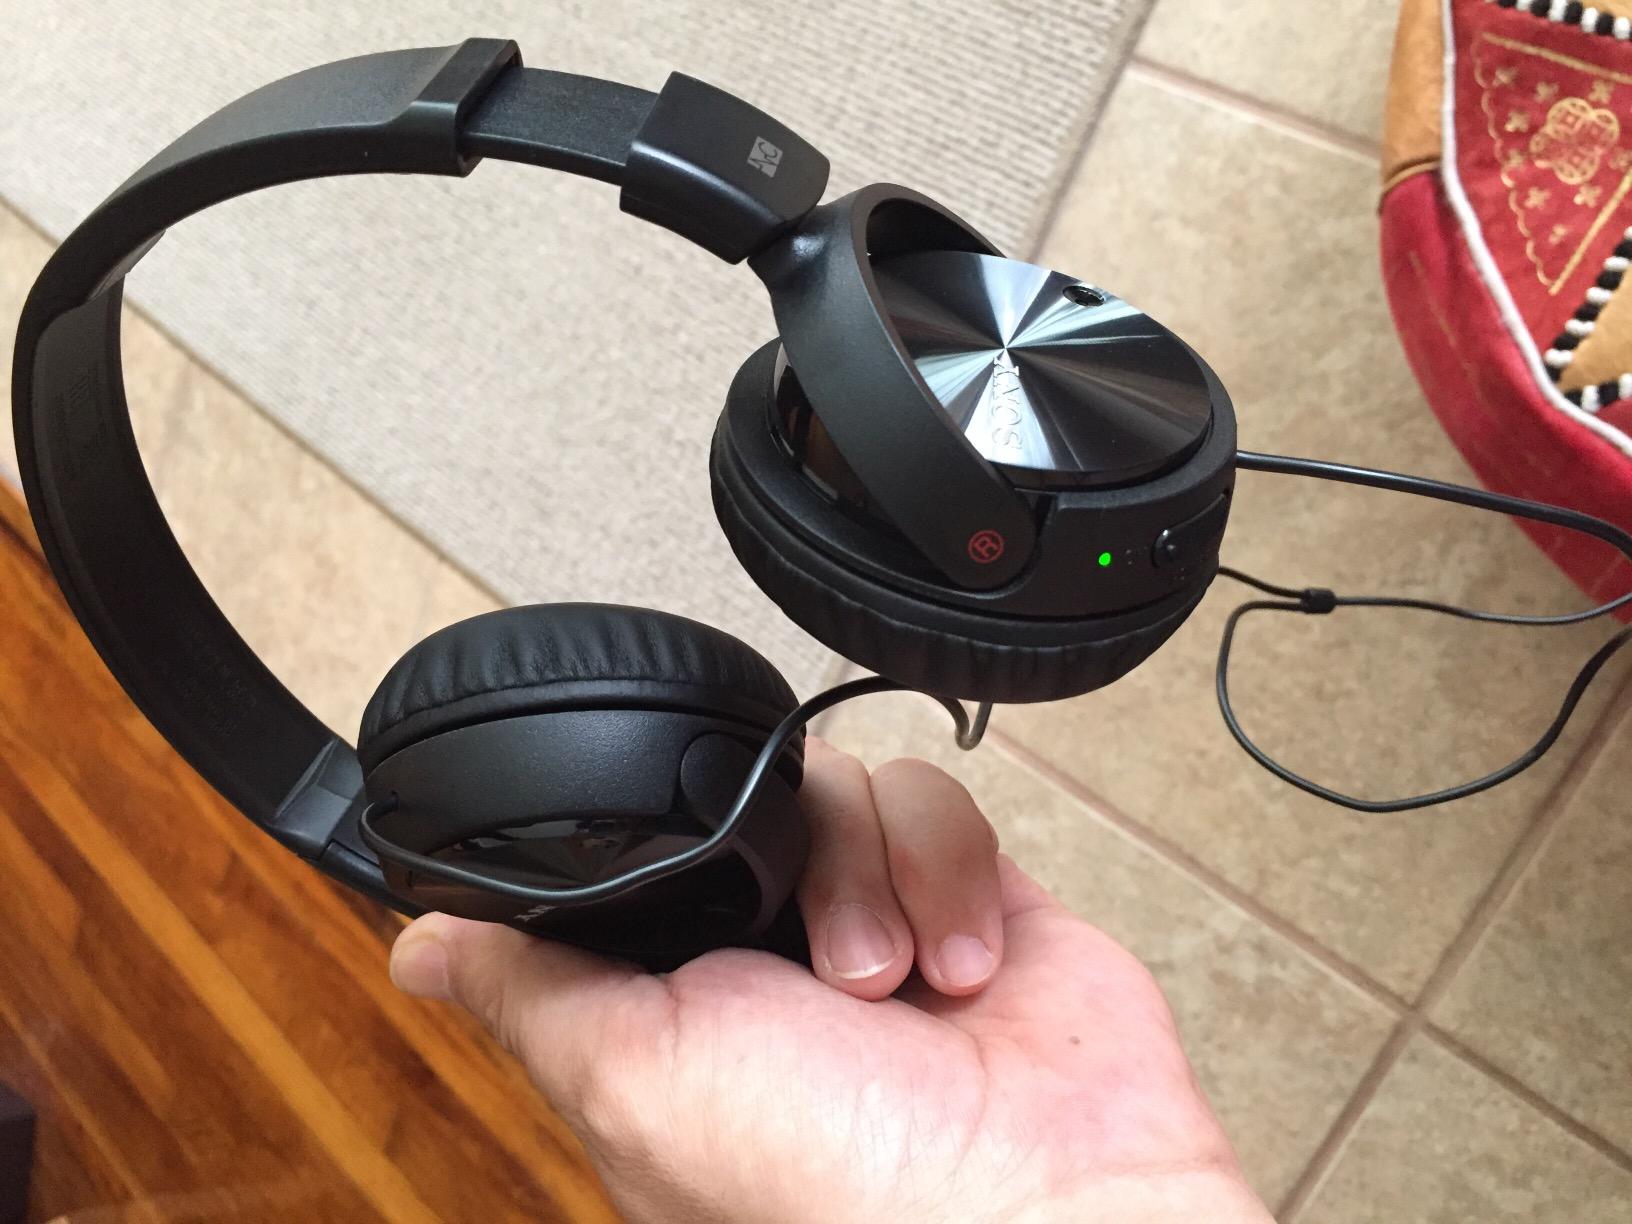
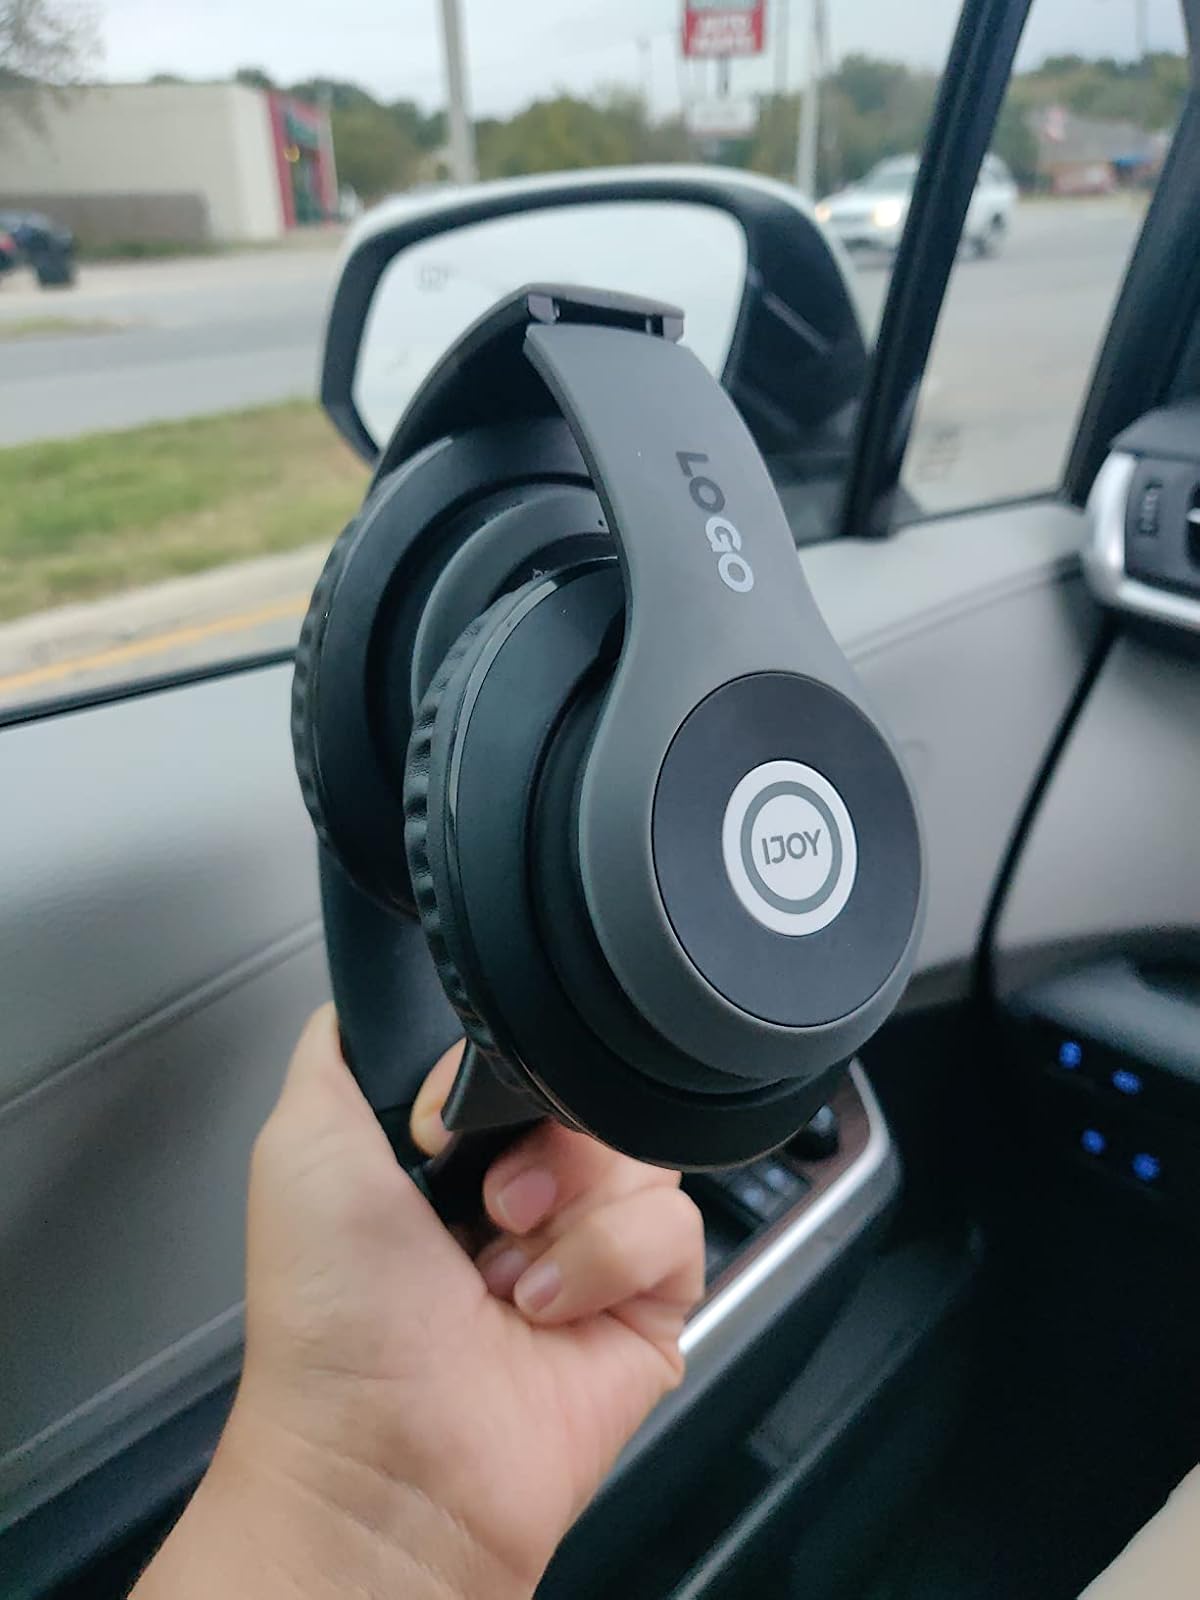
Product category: headphones
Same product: no